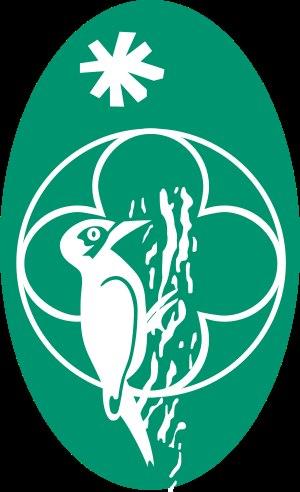
Le parc naturel régional Oise-Pays de France, créé le 13 janvier 2004 par décret du Premier Ministre, s'étend sur 59 communes des départements de l'Oise et du Val-d'Oise. C'est un des rares parcs répartis sur deux régions administratives, le premier parc naturel régional picard est le 4ᵉ créé en Île-de-France.